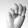
ASL letter: M